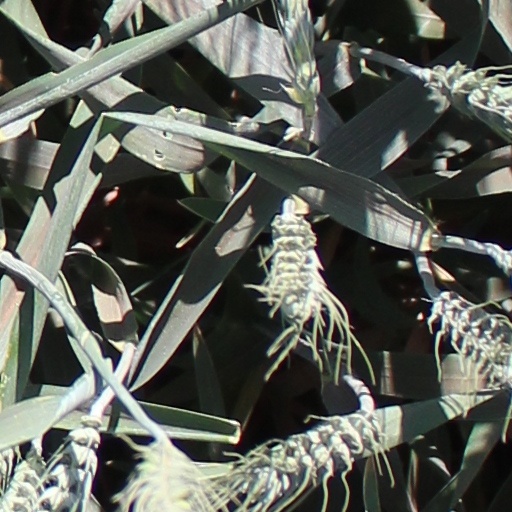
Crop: wheat